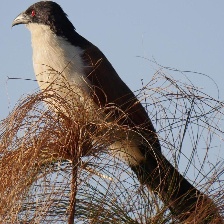
Species: COPPERY TAILED COUCAL
Scientific name: CENTROPUS CUPREICAUDUS